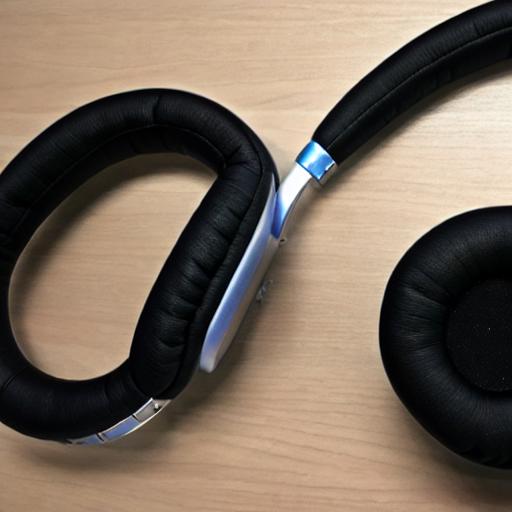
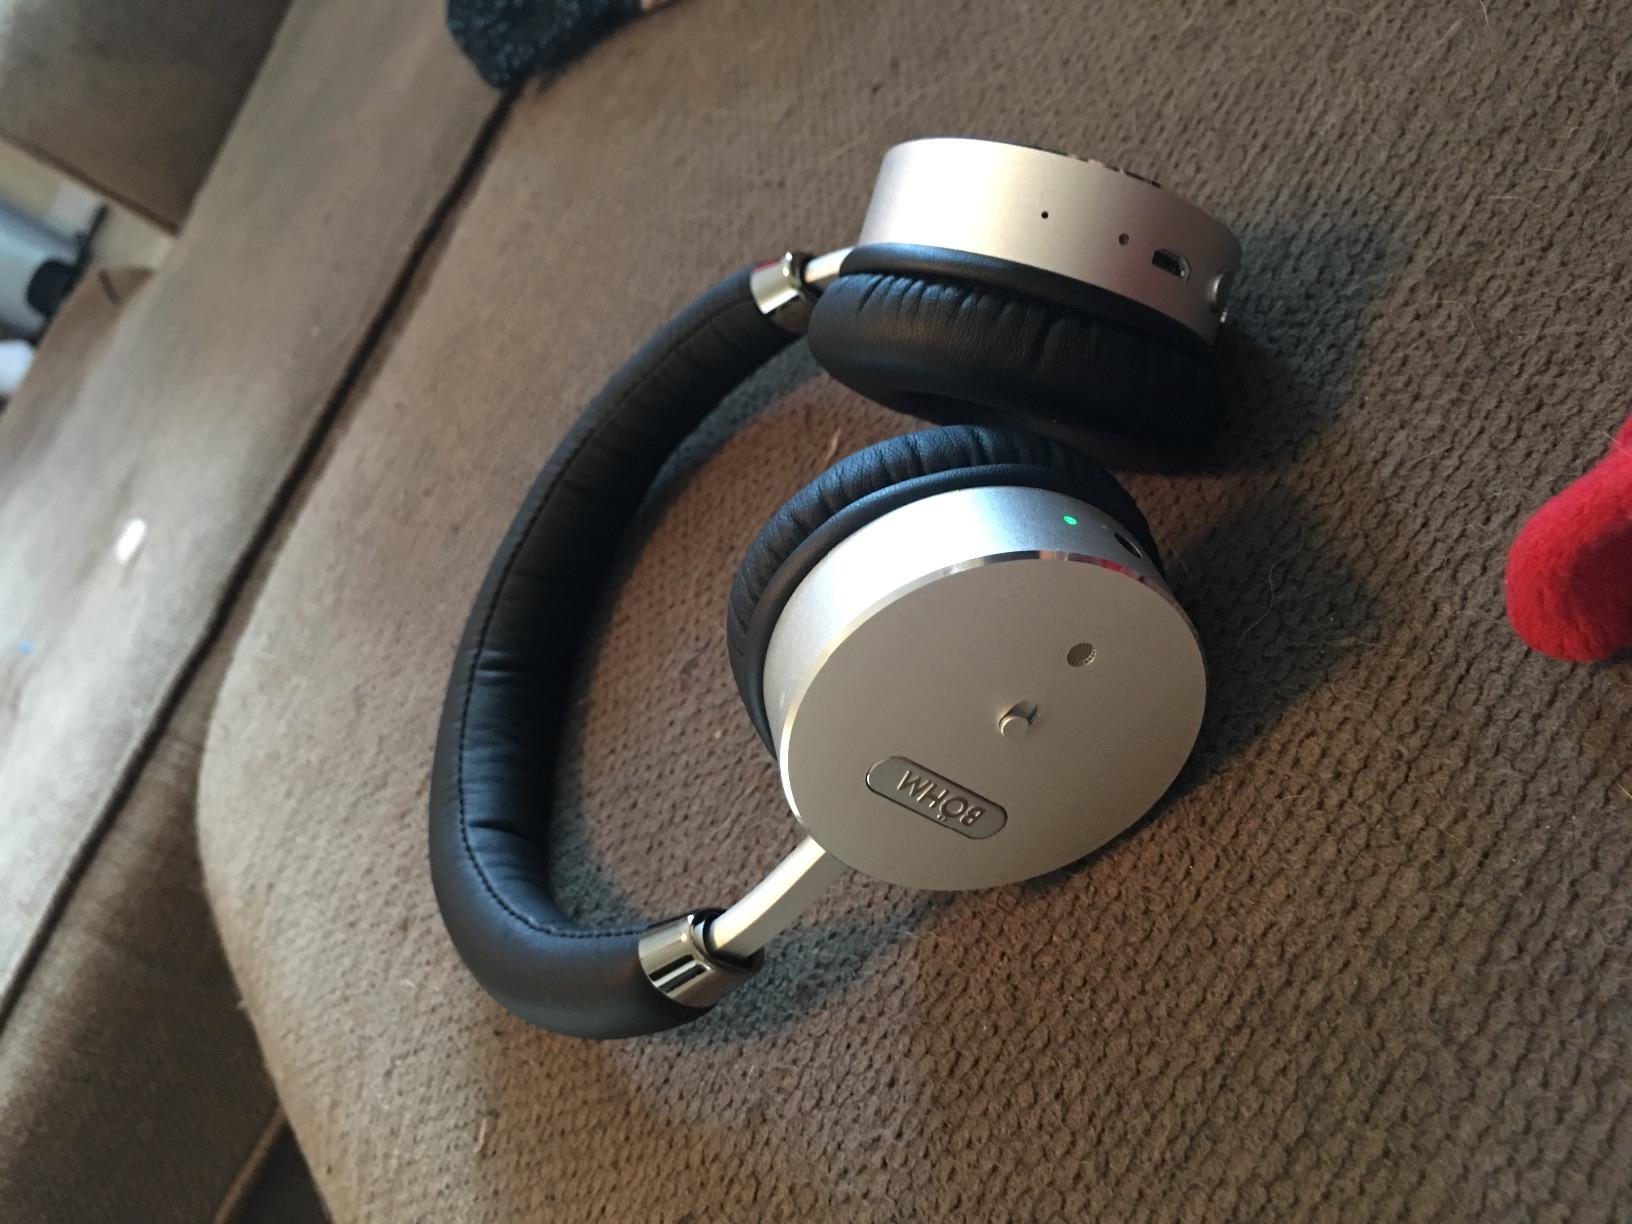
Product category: headphones
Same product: no